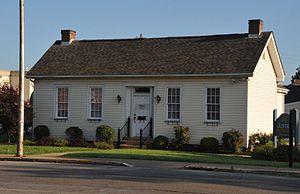
Arthur St. Clair, né le 23 mars 1737 à Thurso et mort le 31 août 1818 à Greensburg, est un militaire britannique qui s'illustra dans les armées américaines.